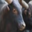
Label: cattle